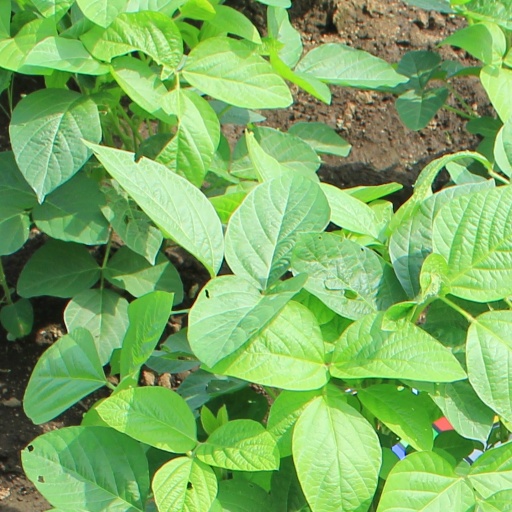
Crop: soybean